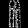
Label: Trouser